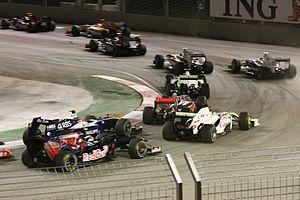
Le championnat du monde de Formule 1 2009 est la 60ᵉ édition du championnat du monde des pilotes. Organisé par la FIA, il s'est déroulé en dix-sept manches entre le 29 mars 2009 et le 1ᵉʳ novembre 2009. Il est remporté par le Britannique Jenson Button chez les pilotes et par son écurie, Brawn GP Formula One Team, chez les constructeurs.